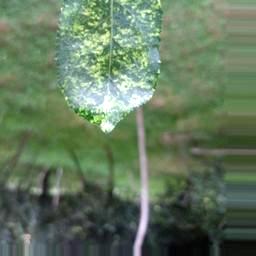
Label: Apple_Mosaic